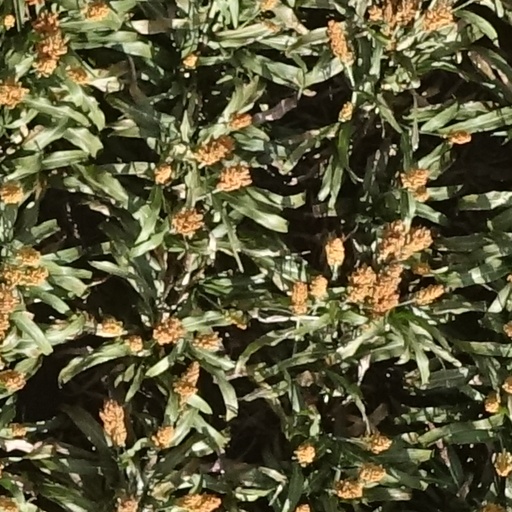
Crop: sorghum